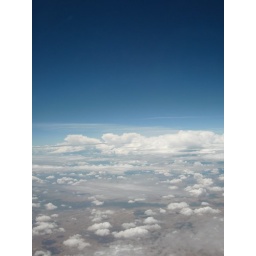
Cool clouds from the airplane somewhere over NM or AZ...